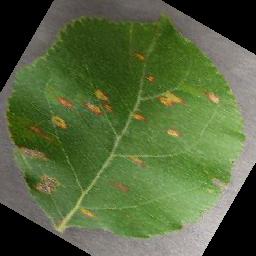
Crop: apple
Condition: cedar_rust